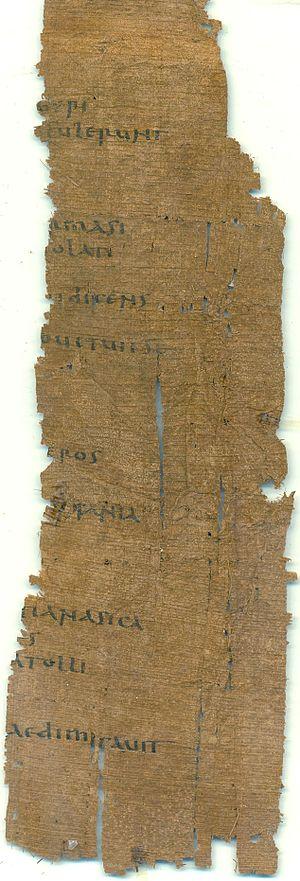
L'Histoire de Rome depuis sa fondation est une œuvre de l'historien Tite-Live dont il entame la rédaction aux alentours de 31 av. J.-C. De cette œuvre immense qui couvre en 142 livres, des origines de Rome jusqu'à la mort de Drusus en 9 av. J.-C., seul le quart, soit trente-cinq livres, nous est parvenu, le reste est connu par des abrégés.